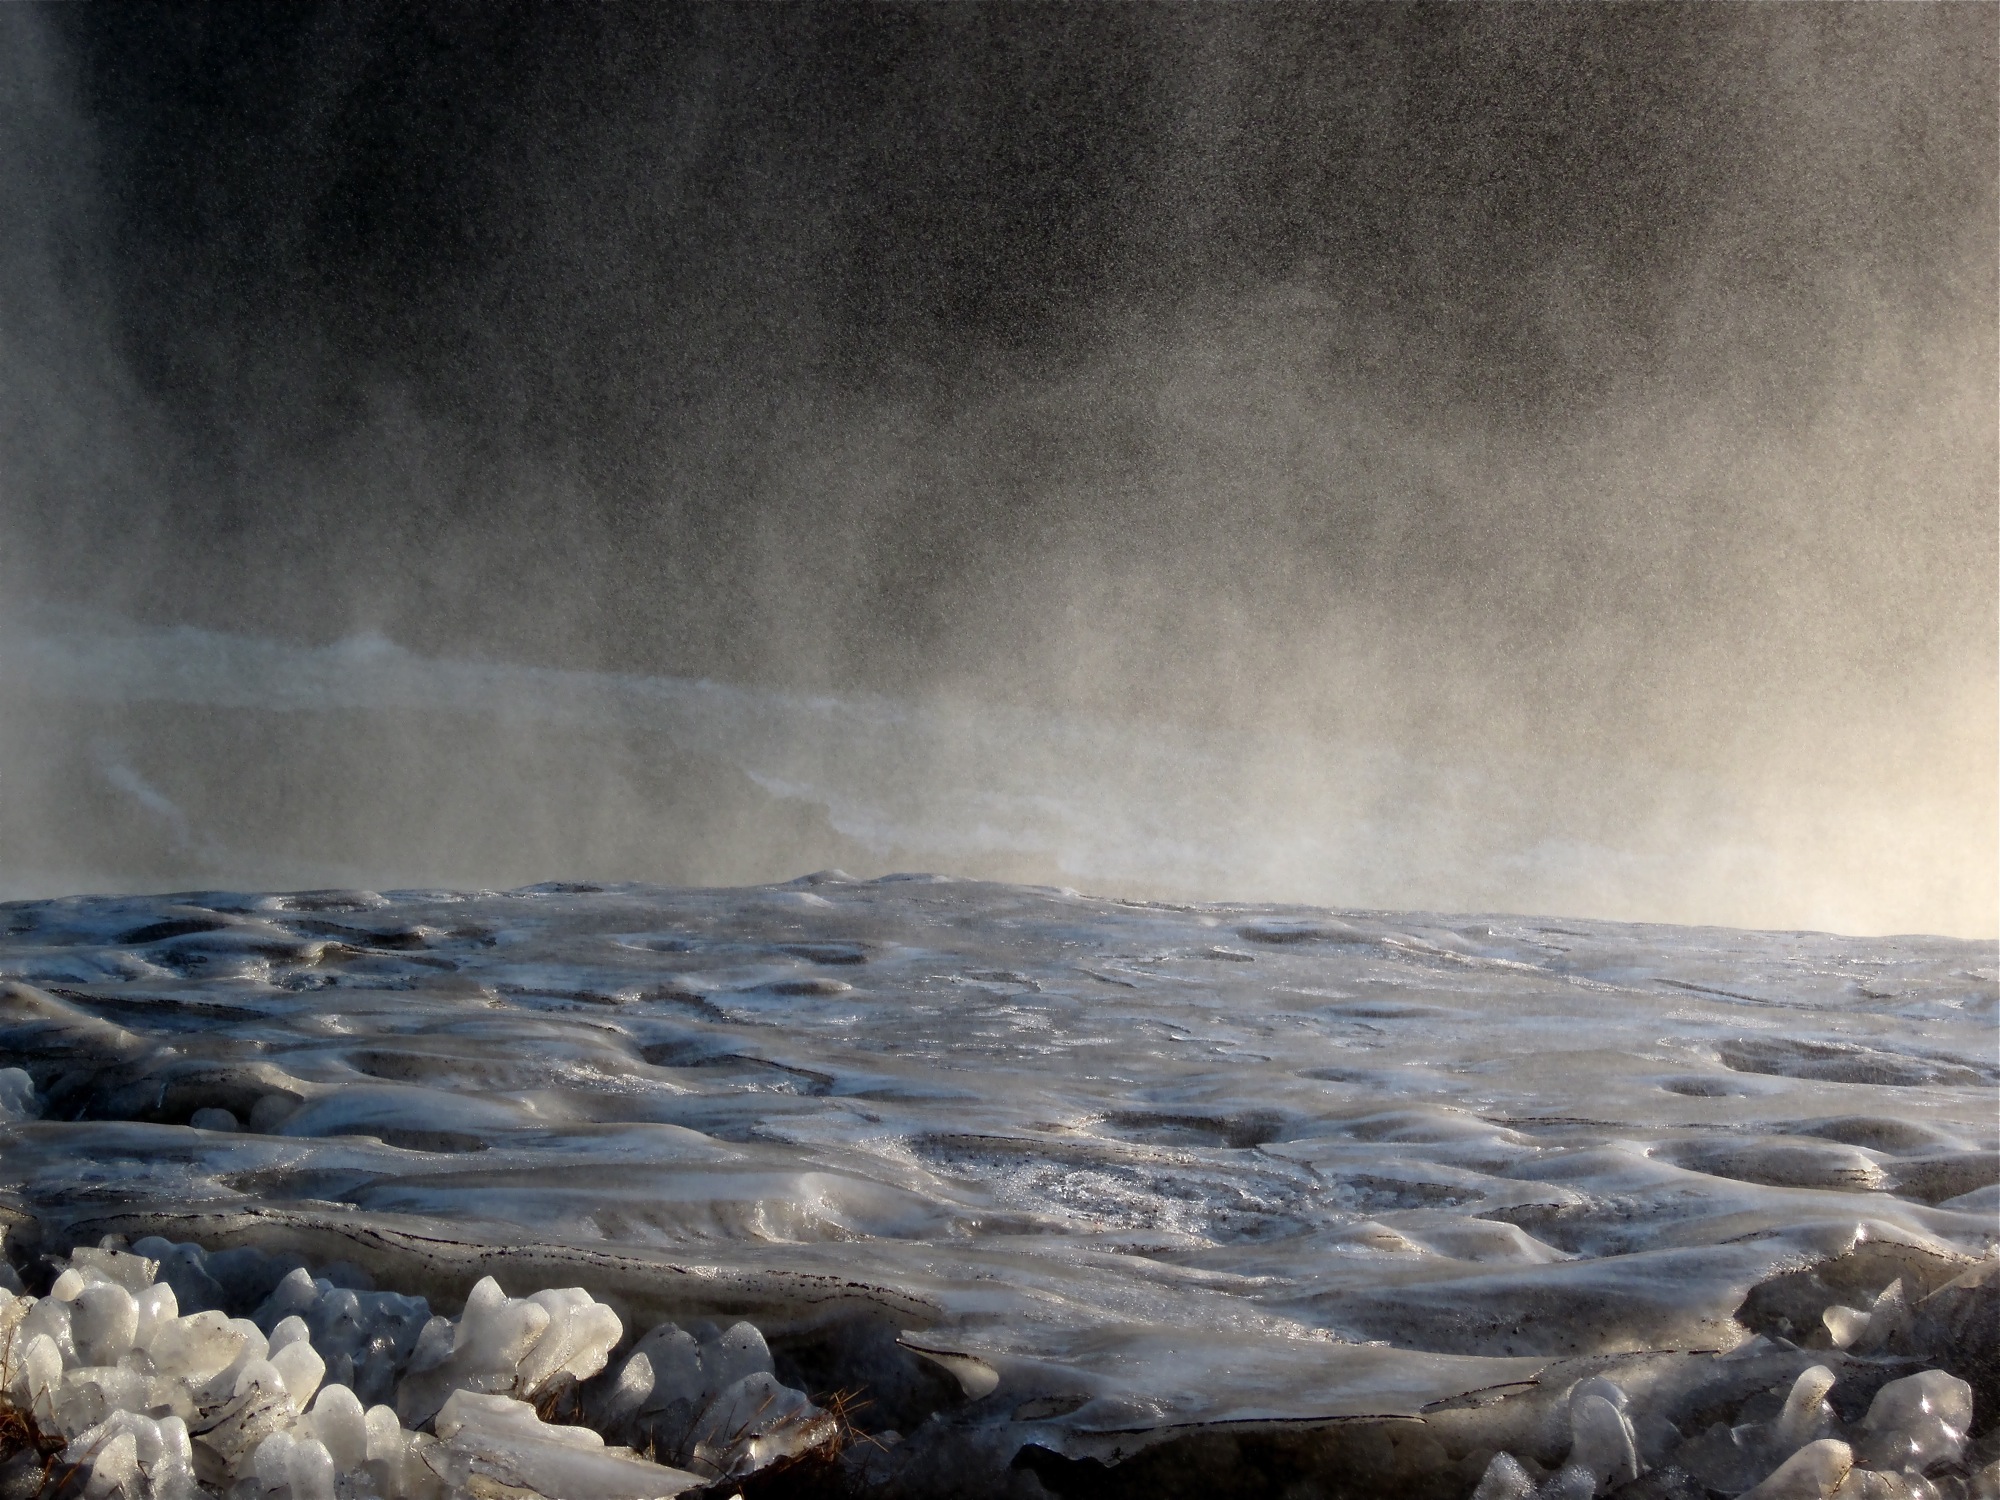
sea, mist, morning, wave, spring, iceland, body of water, geyser, landform, geographical feature, atmospheric phenomenon, wind wave